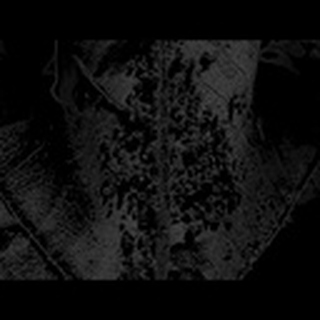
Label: cotton_aphids